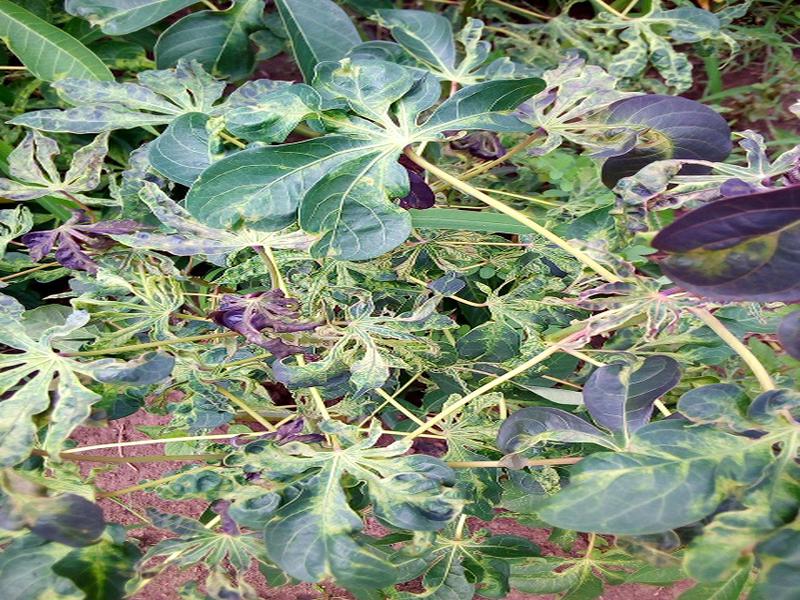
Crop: cassava
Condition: mosaic_disease